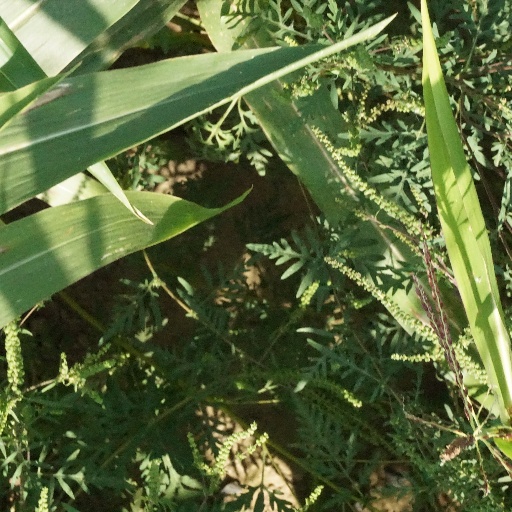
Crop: maize; corn